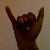
The image shows a hand gesture representing the letter 'Y' in Indian Sign Language.